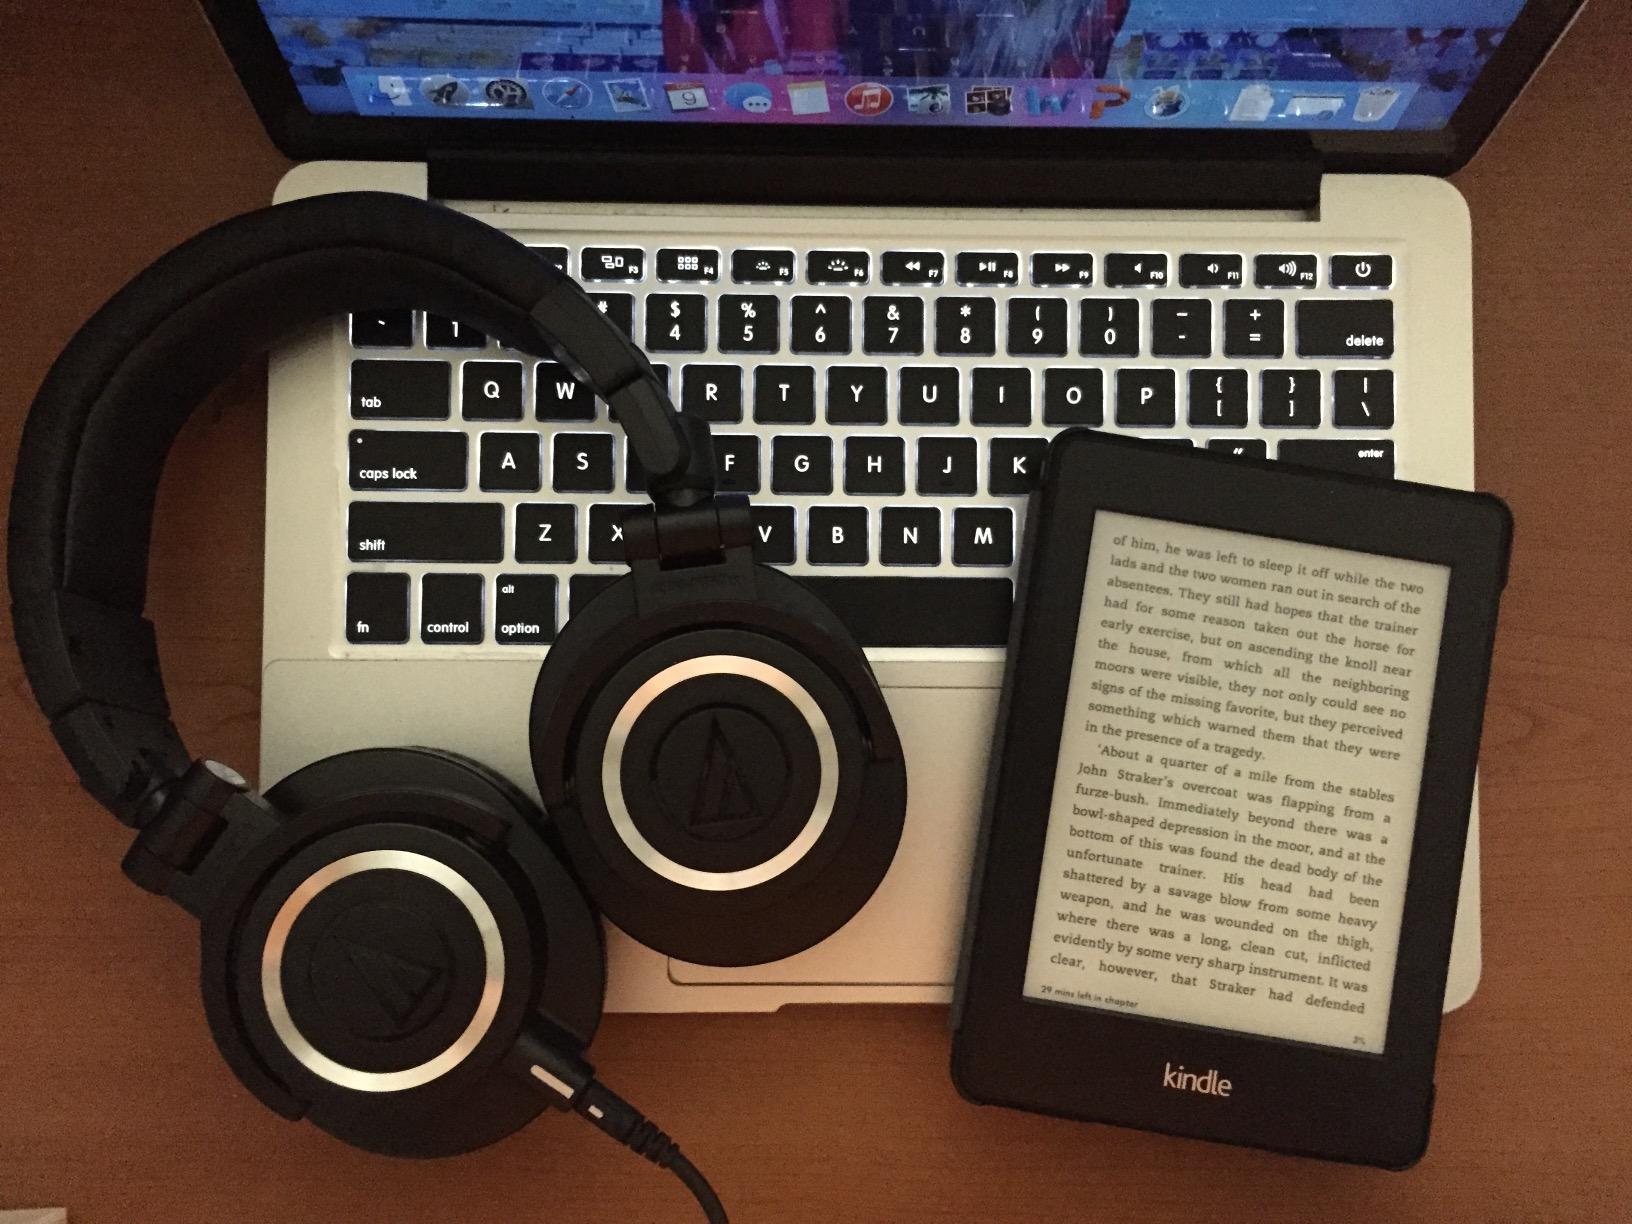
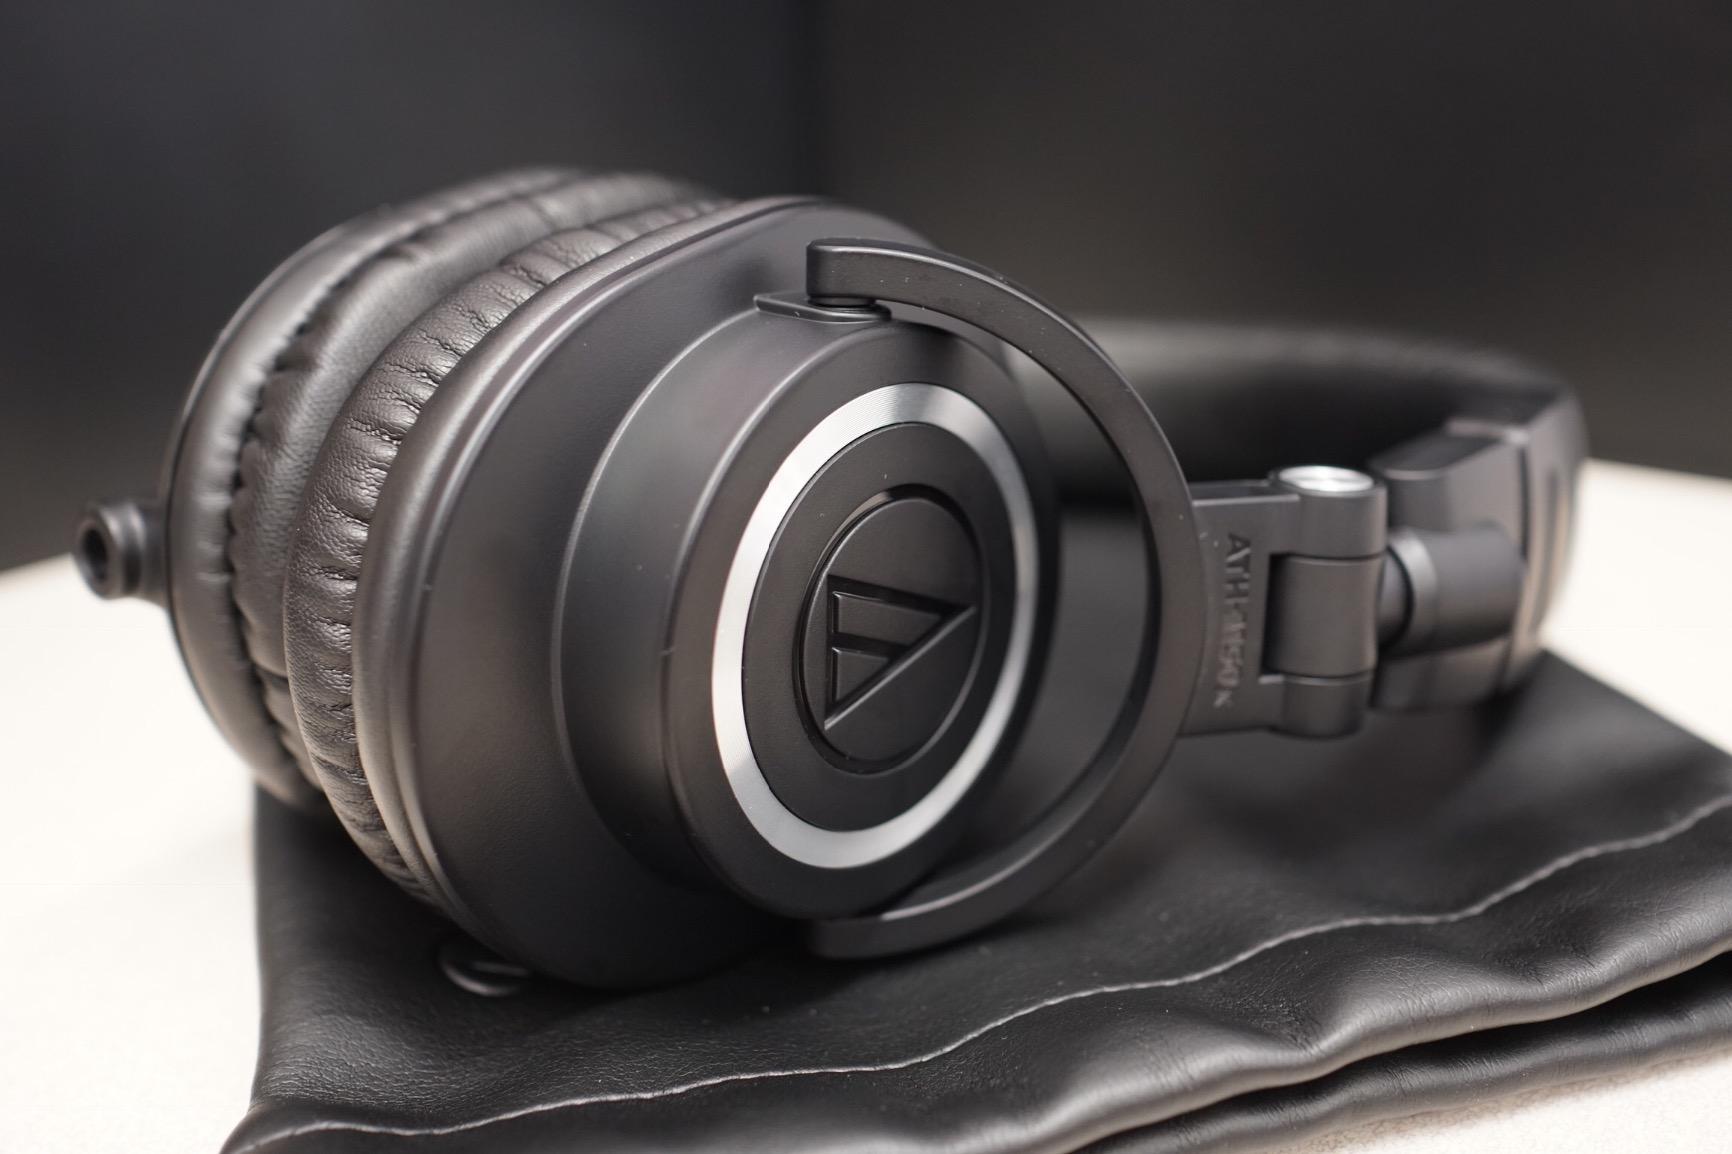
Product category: headphones
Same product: yes